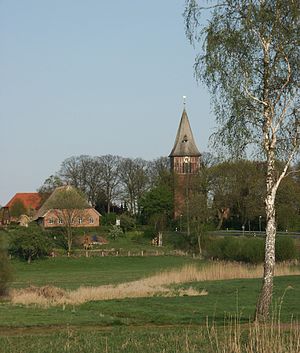
Büchen
Büchen-Dorf med Marienkirche
Büchen er en kommune og administrationsby i det nordlige Tyskland, beliggende i Amt Büchen under Kreis Herzogtum Lauenburg. Kreis Herzogtum Lauenburg ligger i delstaten Slesvig-Holsten.